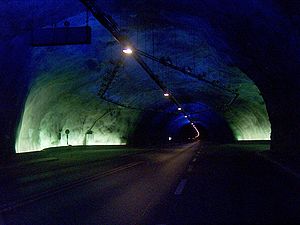
Lærdalstunnelen
En af vendepladserne
Lærdalstunnellen er en 24,5 kilometer lang tunnel, der forbinder Lærdal og Aurland i Sogn og Fjordane fylke i det vestlige Norge med hinanden. Den er lokaliseret nordøst for Bergen og nordvest for Oslo. Den er bygget for at give en vintersikker vej mellem Oslo og Bergen. Tunnelen gør, at strækningen fra Bergen til Oslo ikke længere kræver færgesejlads.